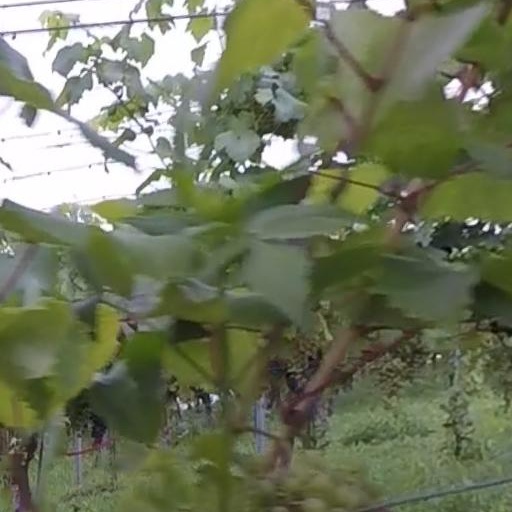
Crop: grape